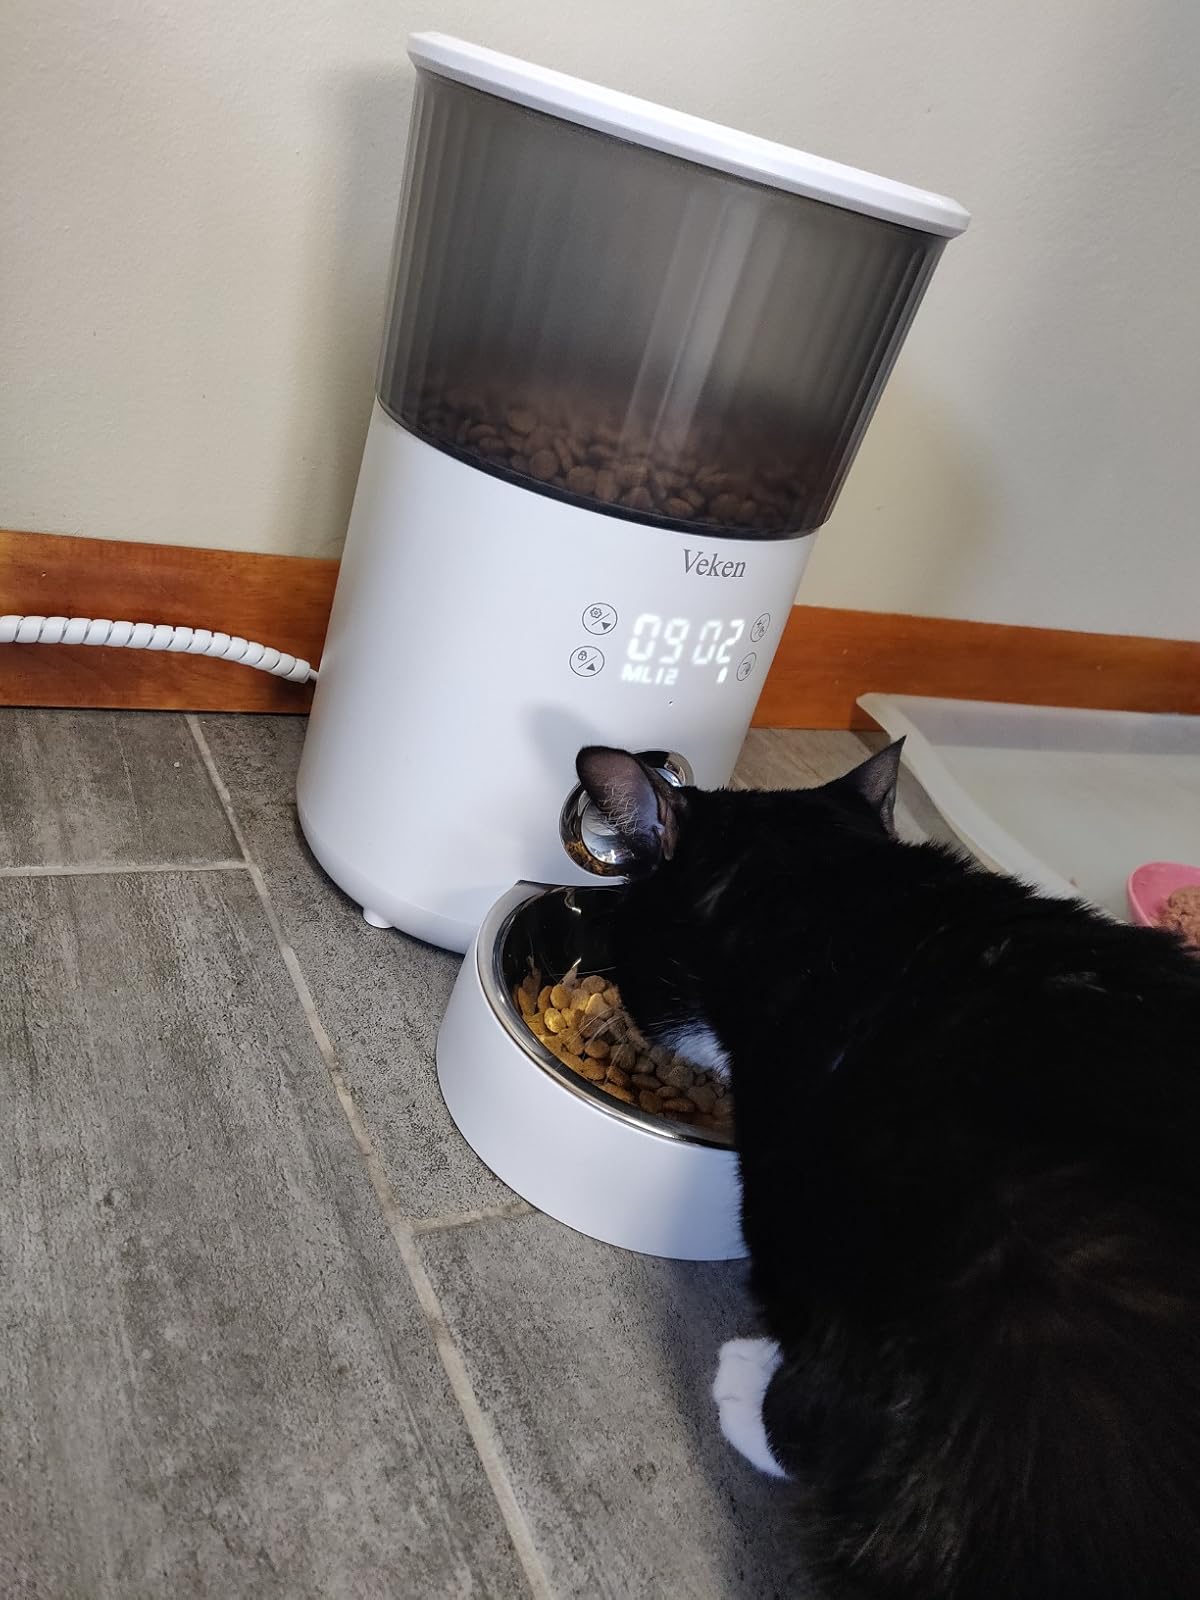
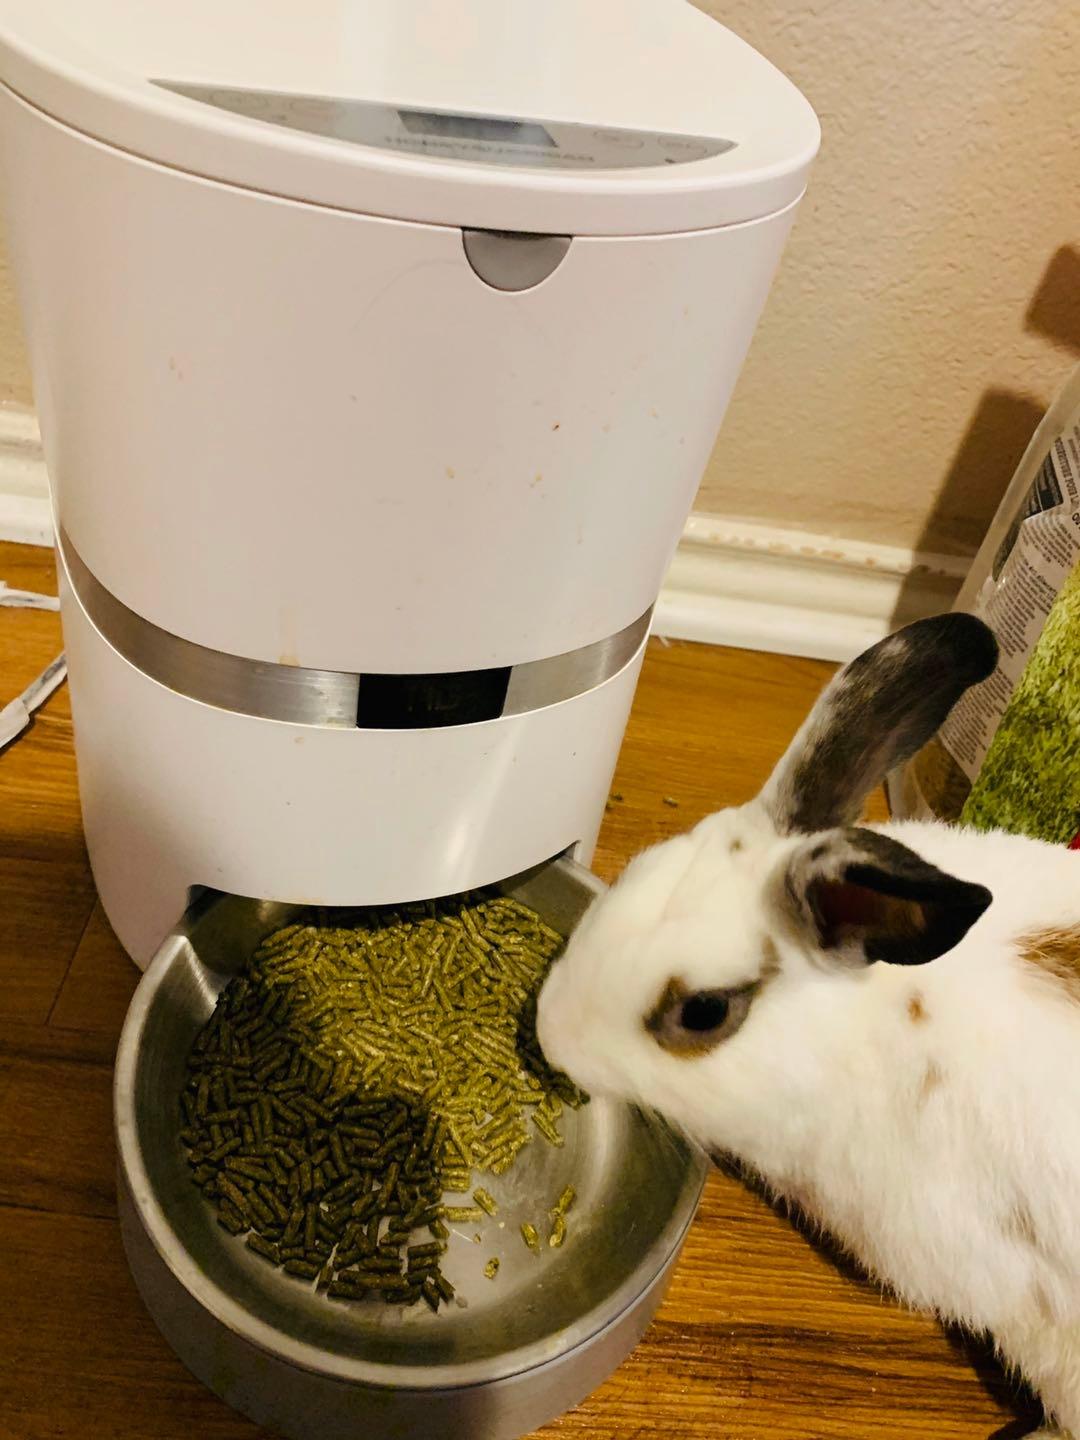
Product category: items_feeder
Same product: no